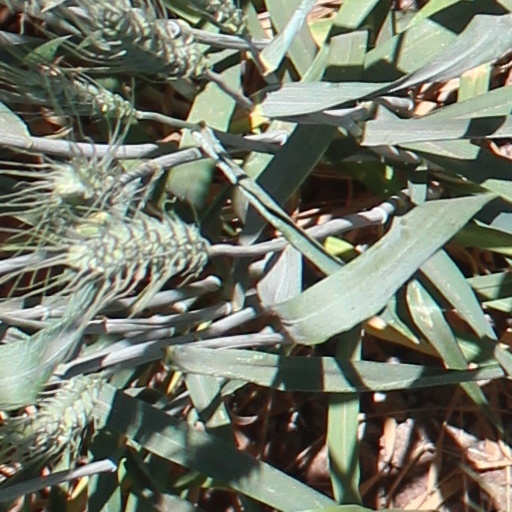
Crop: wheat